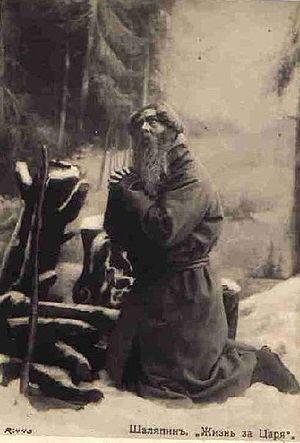
Un opéra est une œuvre musicale et théâtrale pour un orchestre et des chanteurs, bâtie sur un livret qui met en scène des personnages et leur histoire, où les rôles sont chantés. L'opéra est l’une des formes de l'art lyrique du théâtre musical occidental.